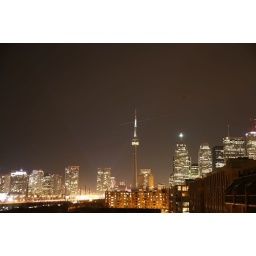
from my balcony with 1 min exposure: look at the flashing light in the sky.... crossing the CN tower